Eppich Apartments

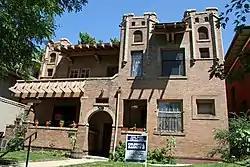
Front view of the apartments

Eppich Apartments is an apartment building in Denver, Colorado. The American Craftsman building was designed by Walter Rice, a Denver architect and built by Louis F. Eppich, a Denver real-estate developer. The towers and parapets reflect a medieval influence. The second-floor balconies at the front of the house have oriental elements of design in the intricate frame with butterfly beams. There are also Spanish Colonial design elements in the corbeled pylon and terra-cotta drain pipe. It was built facing the view of the Rocky Mountains and the Colorado State Capitol building, which now also includes Denver's high-rise buildings. Eppich owned the building until 1953. It was listed on the National Register of Historic Places on January 5, 1984.